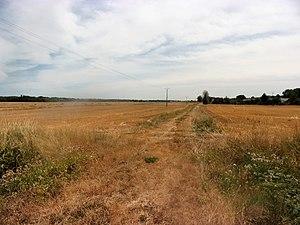
Ancienne route de Montrichard à Pouillé
Tasciaca était une vicus, antique, caractérisée par un ensemble d'aménagements gallo-romains situés sur les communes de Thésée, Pouillé et Monthou-sur-Cher, de part et d’autre du Cher, dans le département français de Loir-et-Cher en région Centre-Val de Loire.